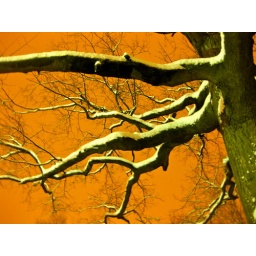
snowy branches against the orange city sky